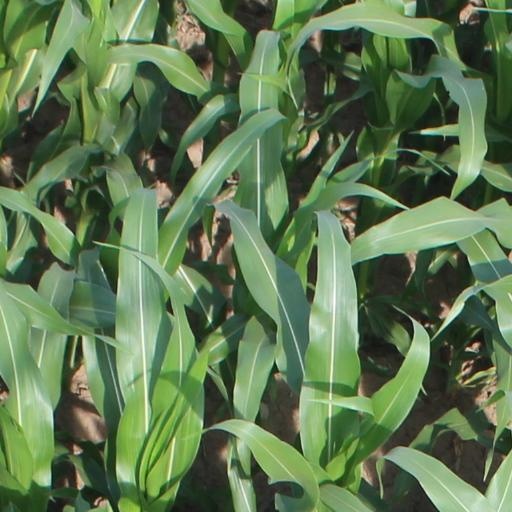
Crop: maize; corn